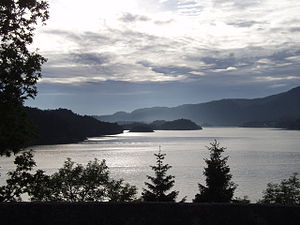
Lysefjorden (Hordaland)
Lysefjorden med Lysøen til venstre (vest).
Lysefjorden er en sidefjord til Korsfjorden i kommunerne Bergen og Os i Vestland fylke i Norge. Den er en fortsættelse af Korsfjorden og strækker sig 6 km østover mod Djupvik. Bredden er 2–3 km. Fjorden er opkaldt efter Lyse Kloster, som ligger 1,5 km længere mod øst.